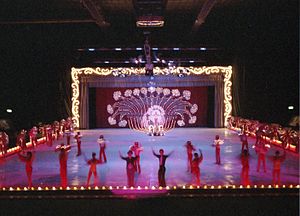
Holiday on Ice
Showet Holiday on Ice i 1986
Holiday on Ice er et oprindeligt amerikansk isshow, der blev grundlagt i Ohio i 1945 af den amerikanske impresario Morris Chalfen.